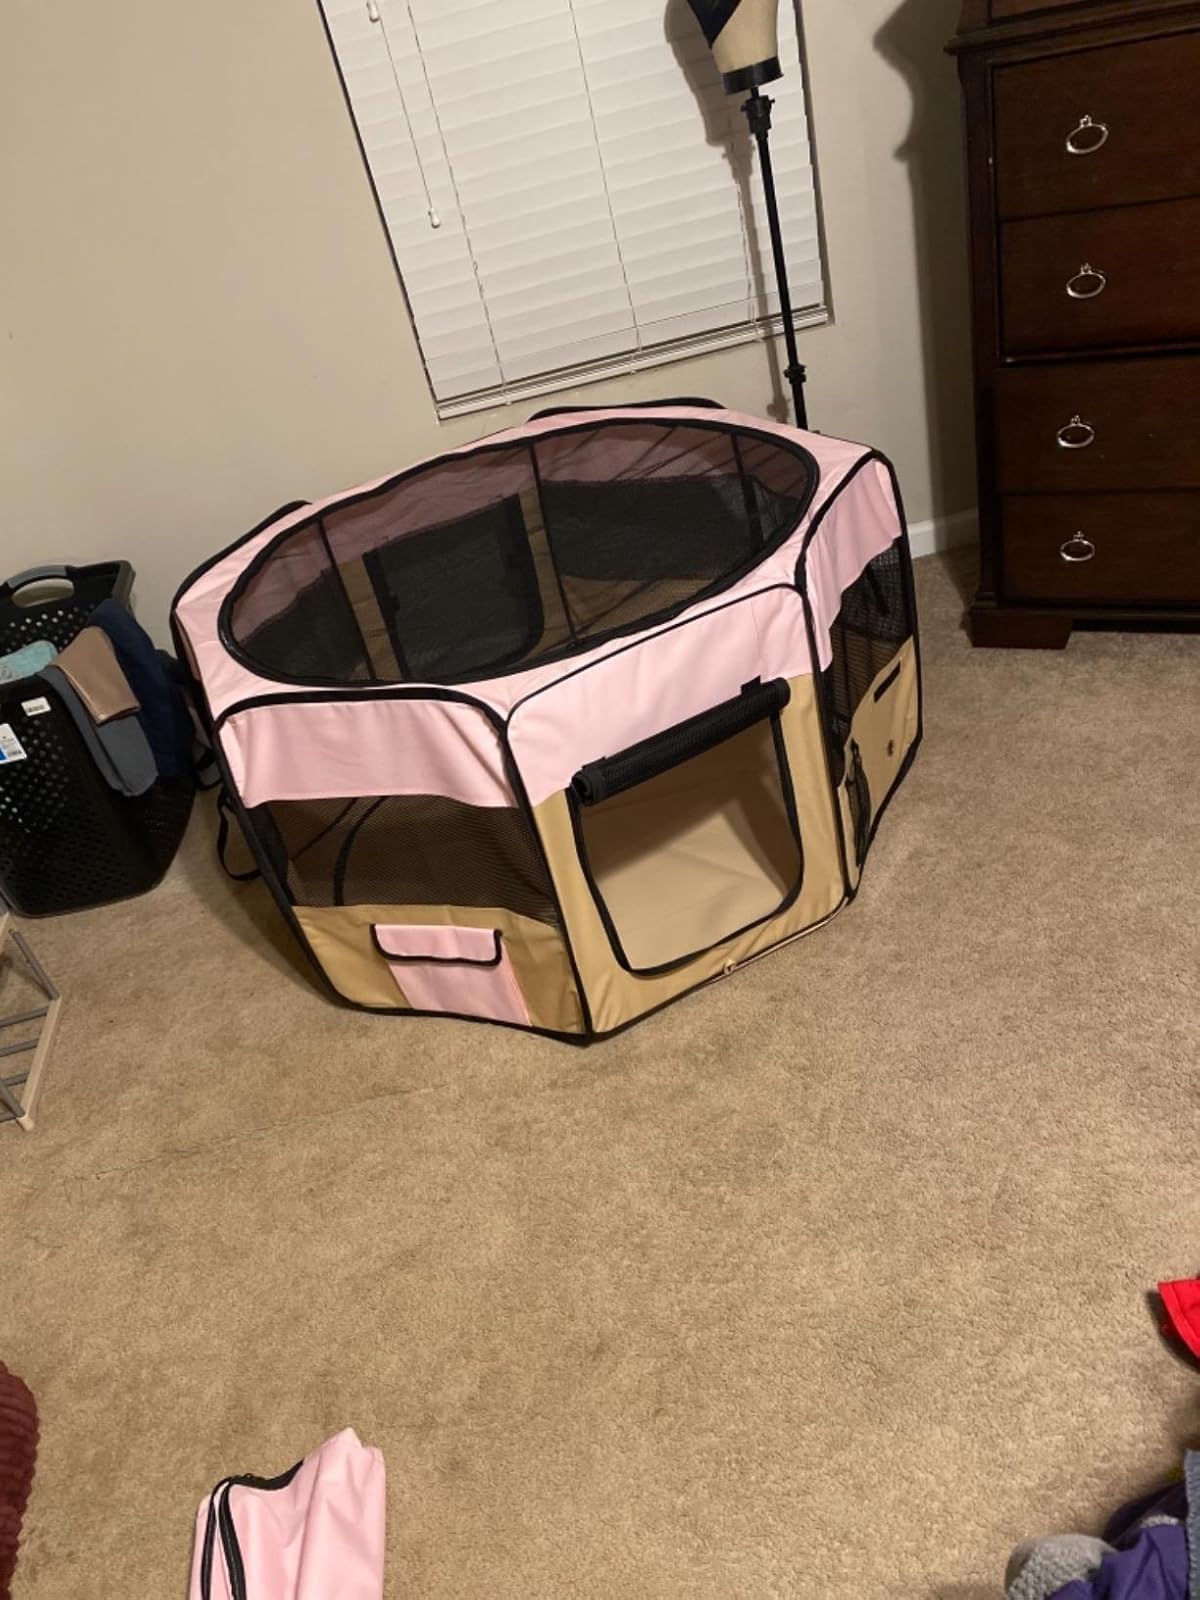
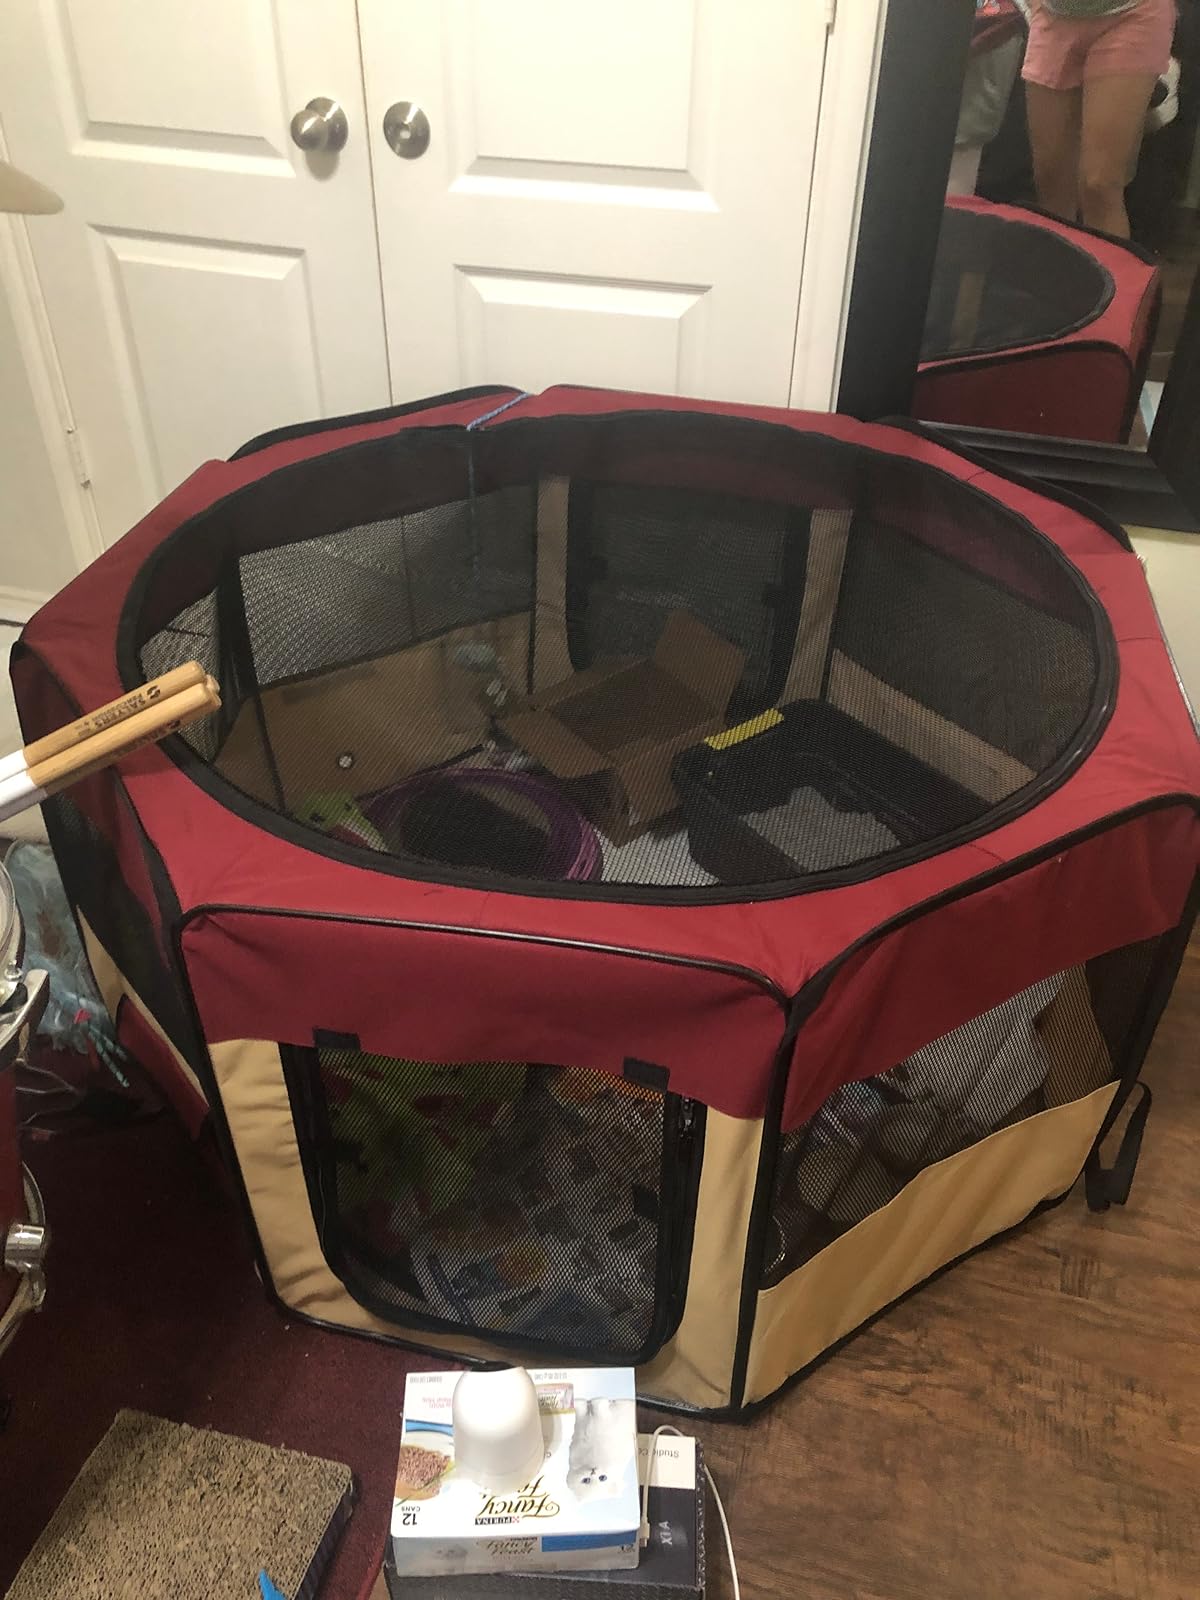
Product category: items_kennel
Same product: no